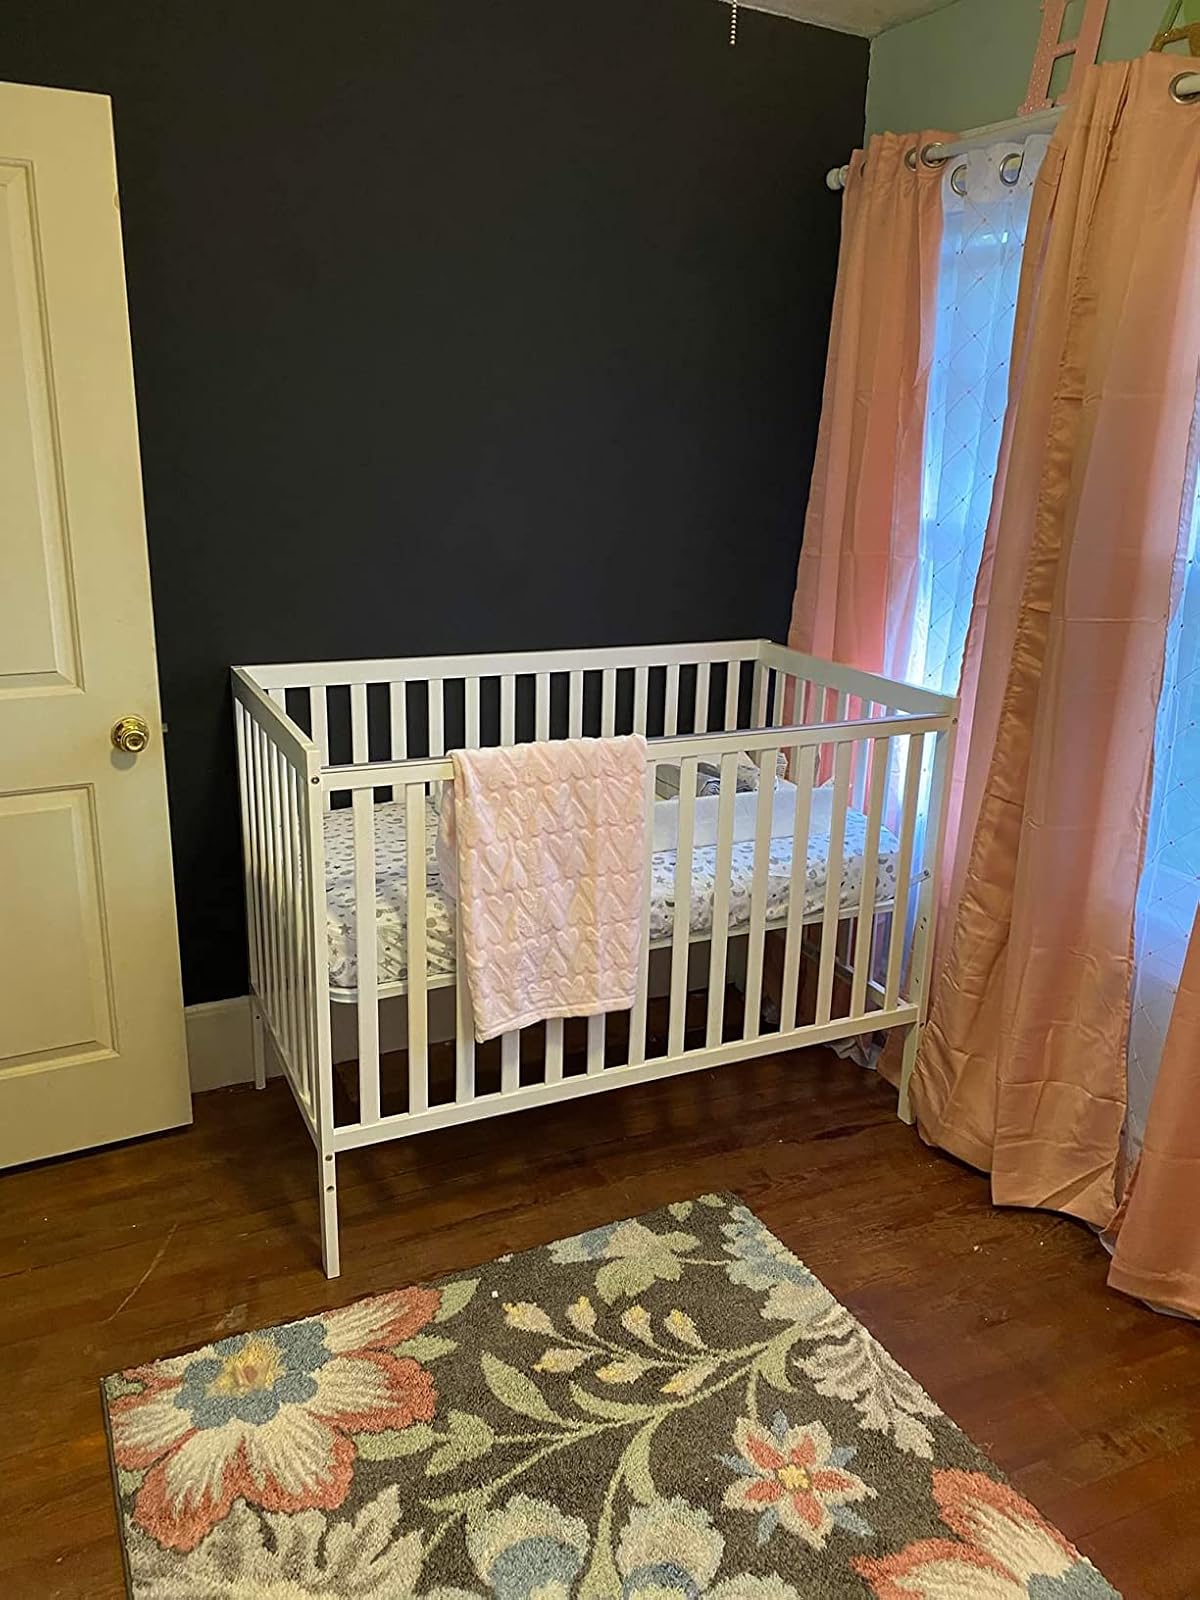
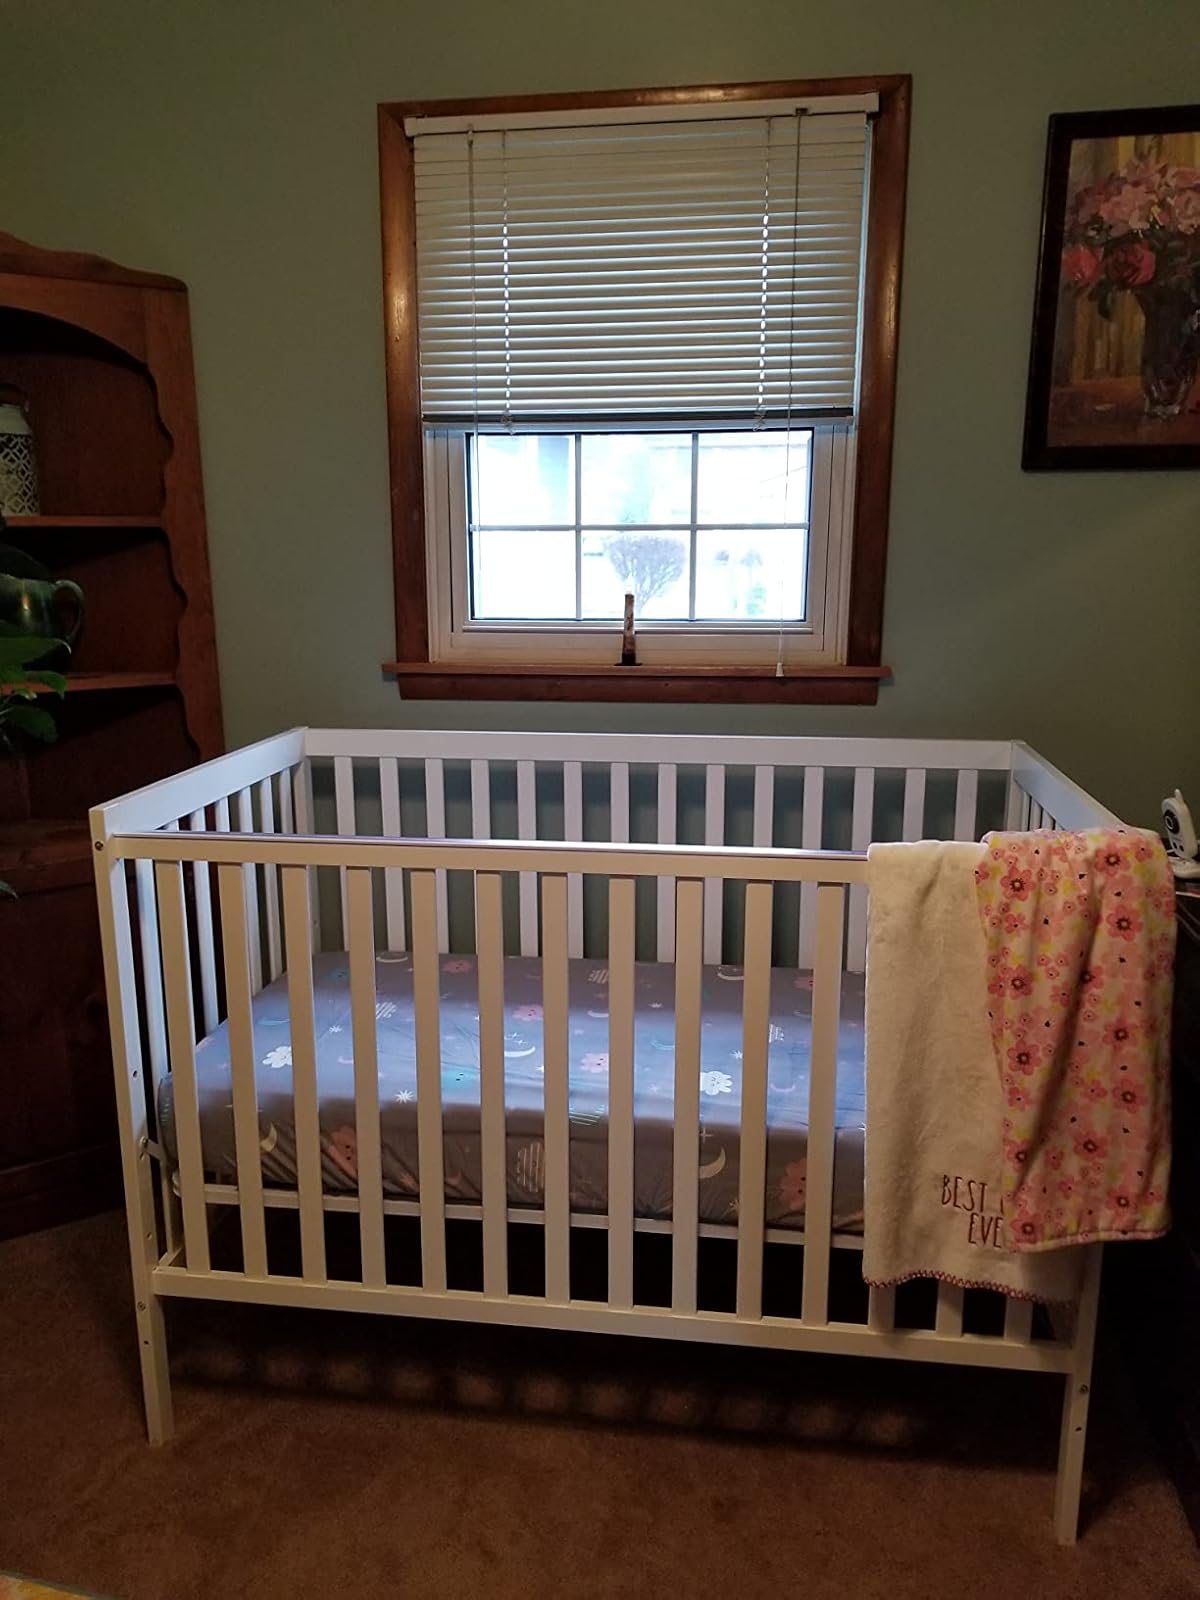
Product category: products_crib
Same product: yes